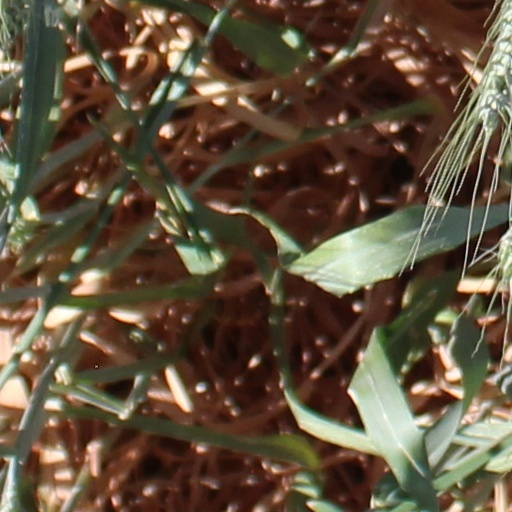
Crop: wheat